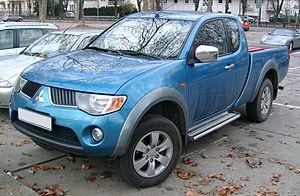
Le Mitsubishi L200 est un pick-up tout terrain, fabriqué par le constructeur automobile japonais Mitsubishi Motors.